Sir Edward Hamilton, 1st Baronet

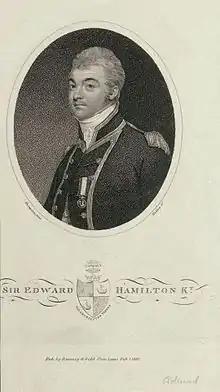

Admiral Sir Edward Joseph Hamilton, 1st Baronet KCB (22 March 1772 – 21 March 1851) was a Royal Navy officer who served in French Revolutionary and Napoleonic Wars, eventually rising to the rank of admiral.